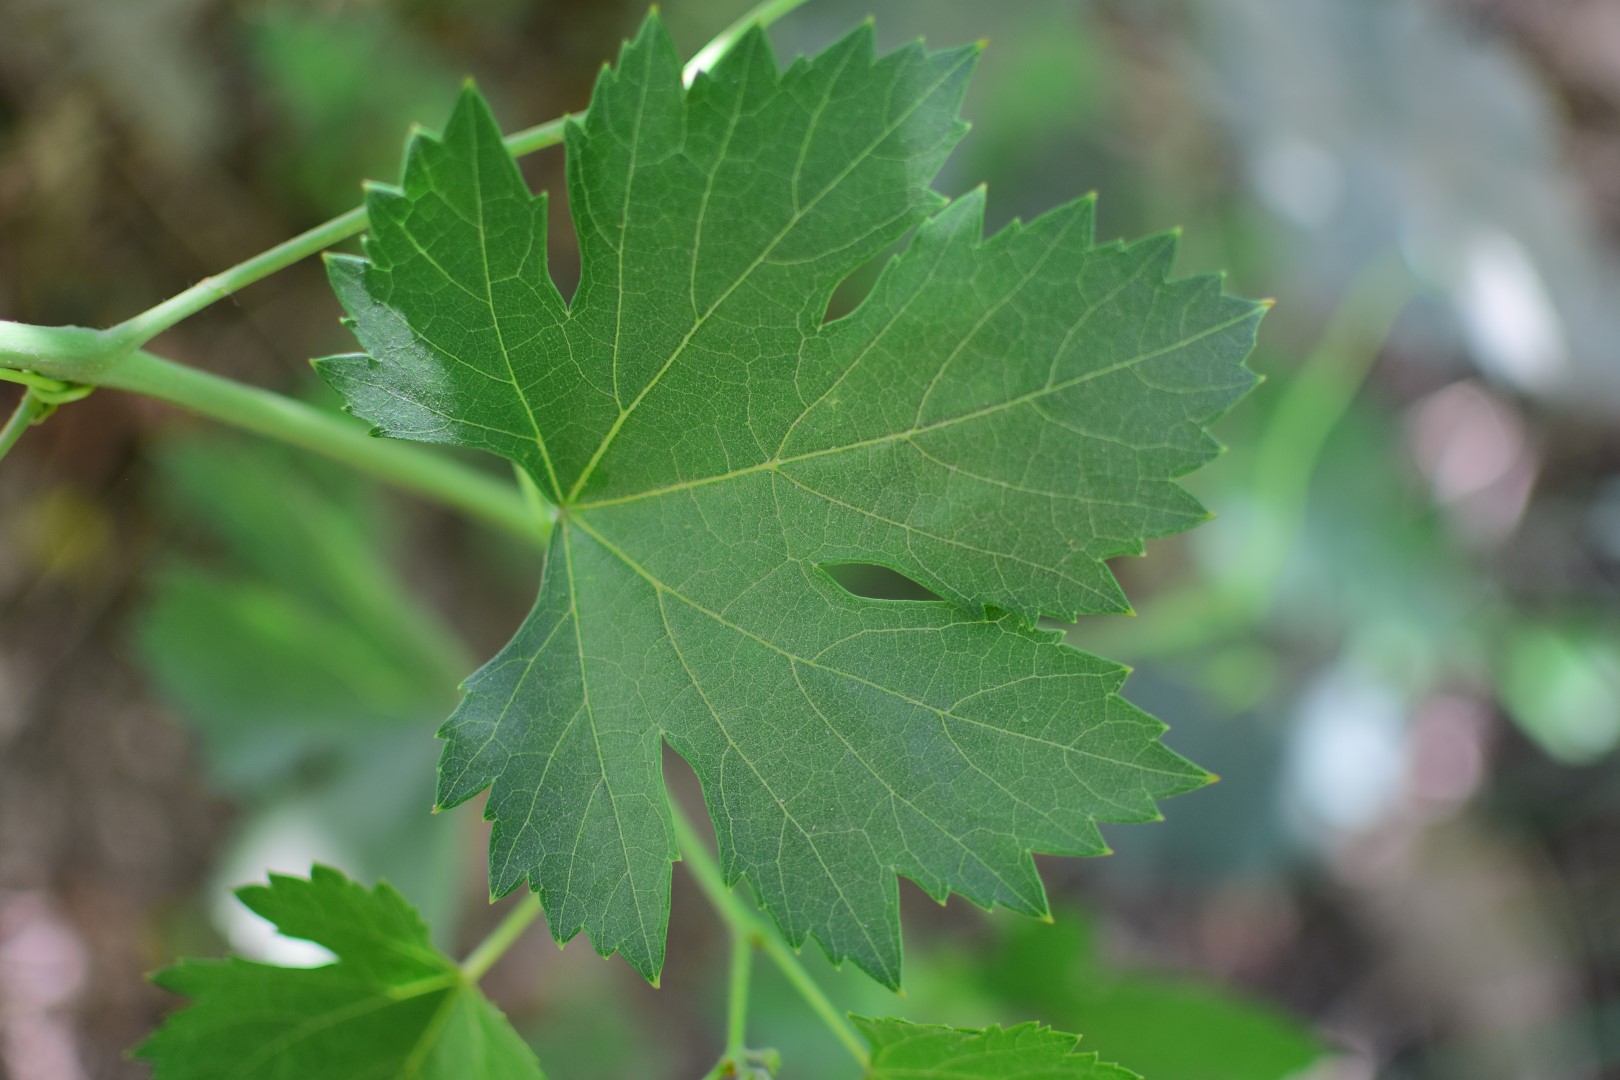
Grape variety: Halawani